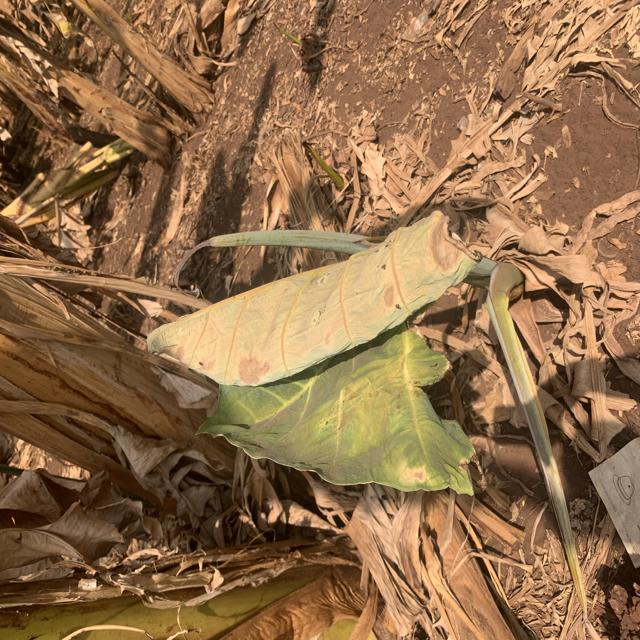
Label: Early_Blight